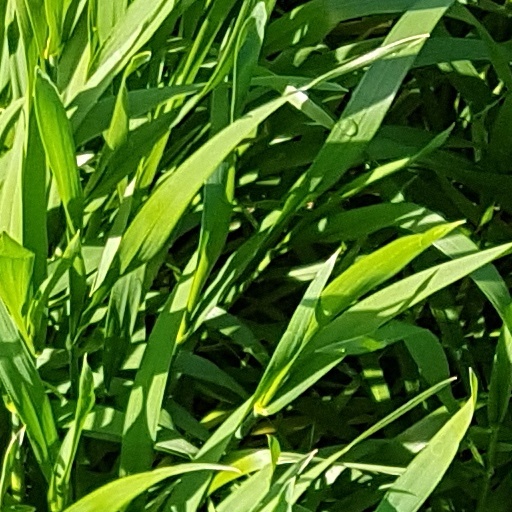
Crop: wheat